Tanzlinde (Effeltrich)

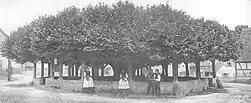
Dancing linden tree around 1900

The lime tree has eight branches spreading from its trunk. Some of these branches extend further, resulting in a total of twelve branches reaching the outer stone wreath. The number twelve stands for the twelve apostles, twelve hours, twelve months, and twelve signs of the zodiac. According to mysticism, it is referred to as an apostle lime tree, of which there are very few in Germany. With the number twelve, there is also a connection to heaven and earth, whereby this can be determined by multiplying three times four. In Greek mythology, the number three signifies the trinity of the gods Zeus, Poseidon, and Hades, although many other gods and mythical figures appear in the trinity. Meanwhile, the number four symbolizes the earth with its four cardinal points north, east, south, and west.